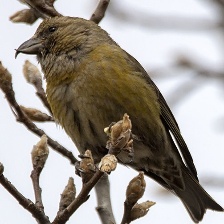
Species: RED CROSSBILL
Scientific name: LOXIA CURVIROSTRA